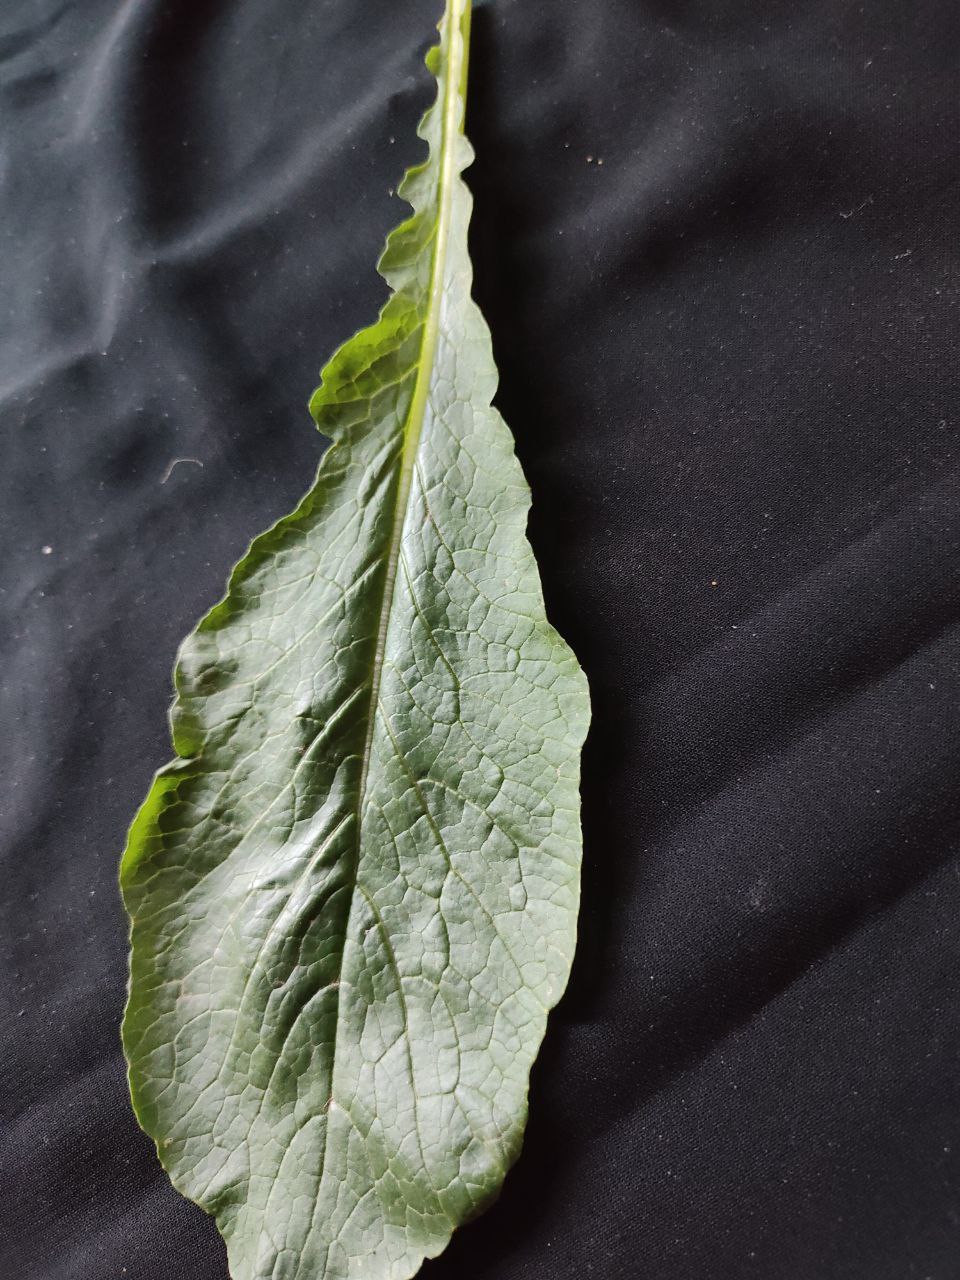
Label: Fresh leaf